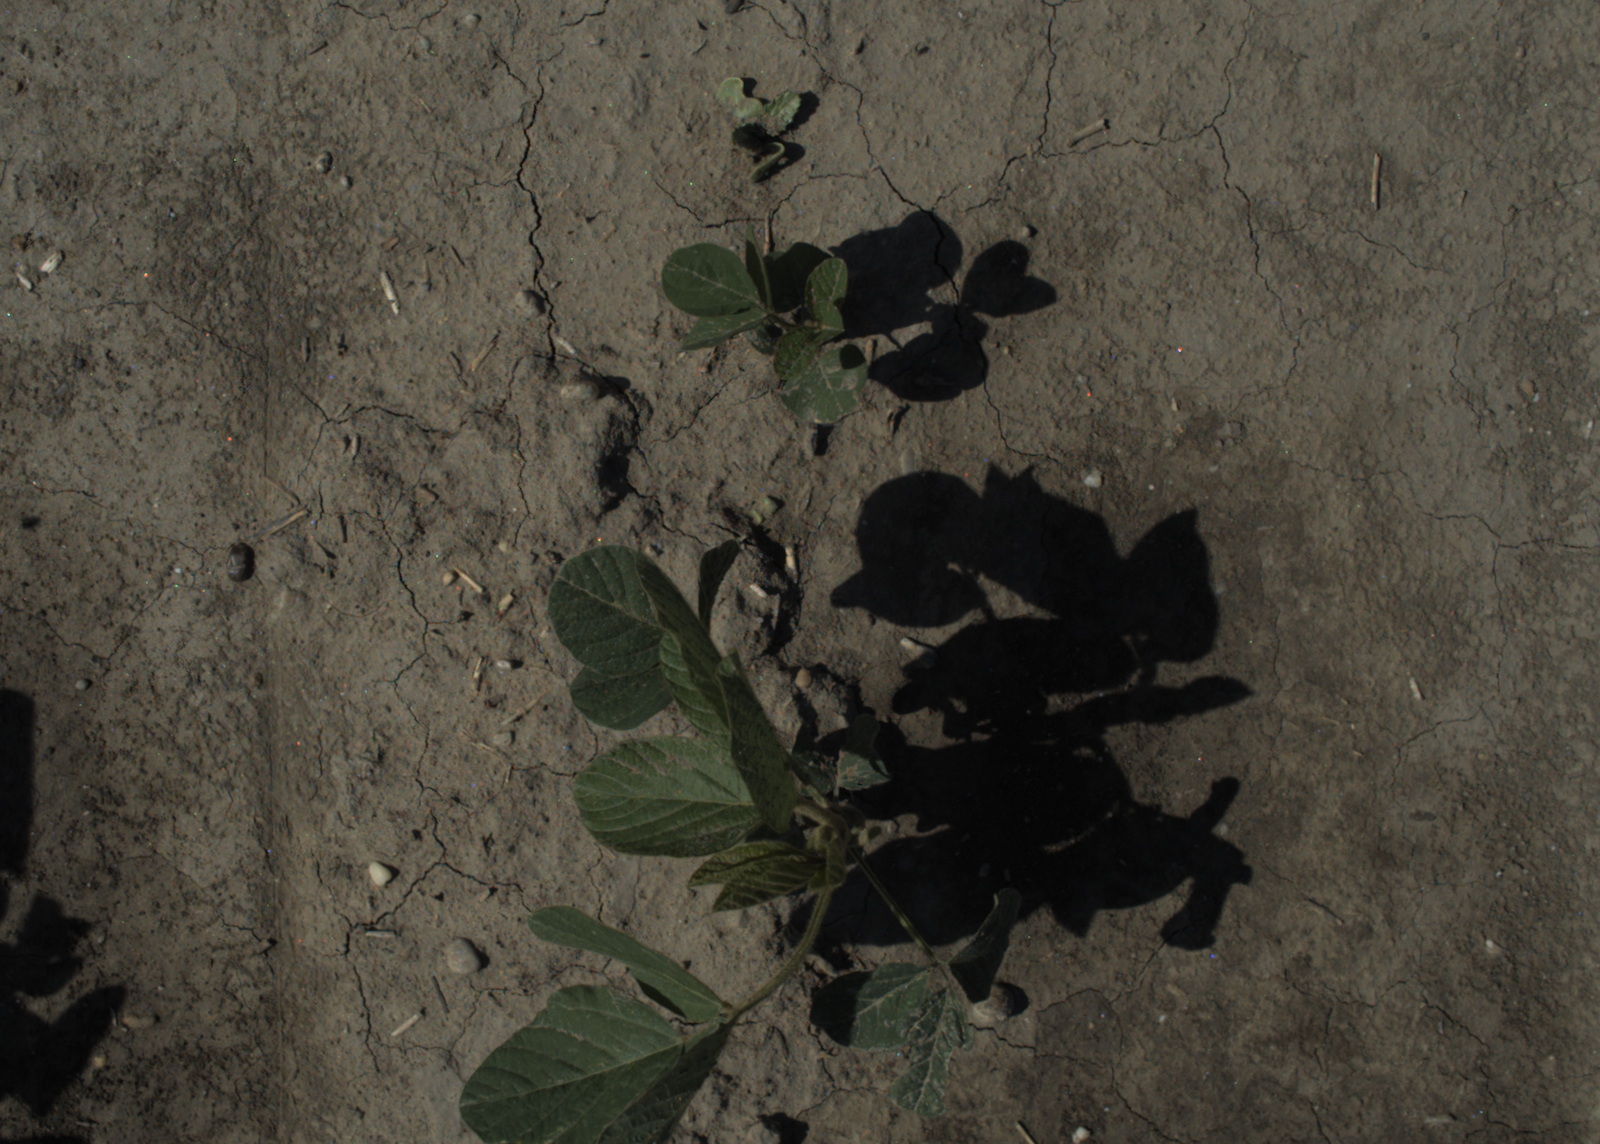
Capture date: 15.07.2021 10:10:49
Weather: sunny
Wind: light
Seeding date: 08.06.2021
Plant canopy height (mm): 962